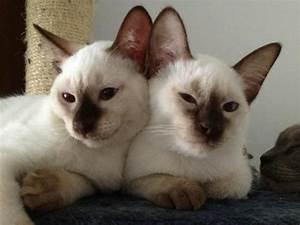
cat